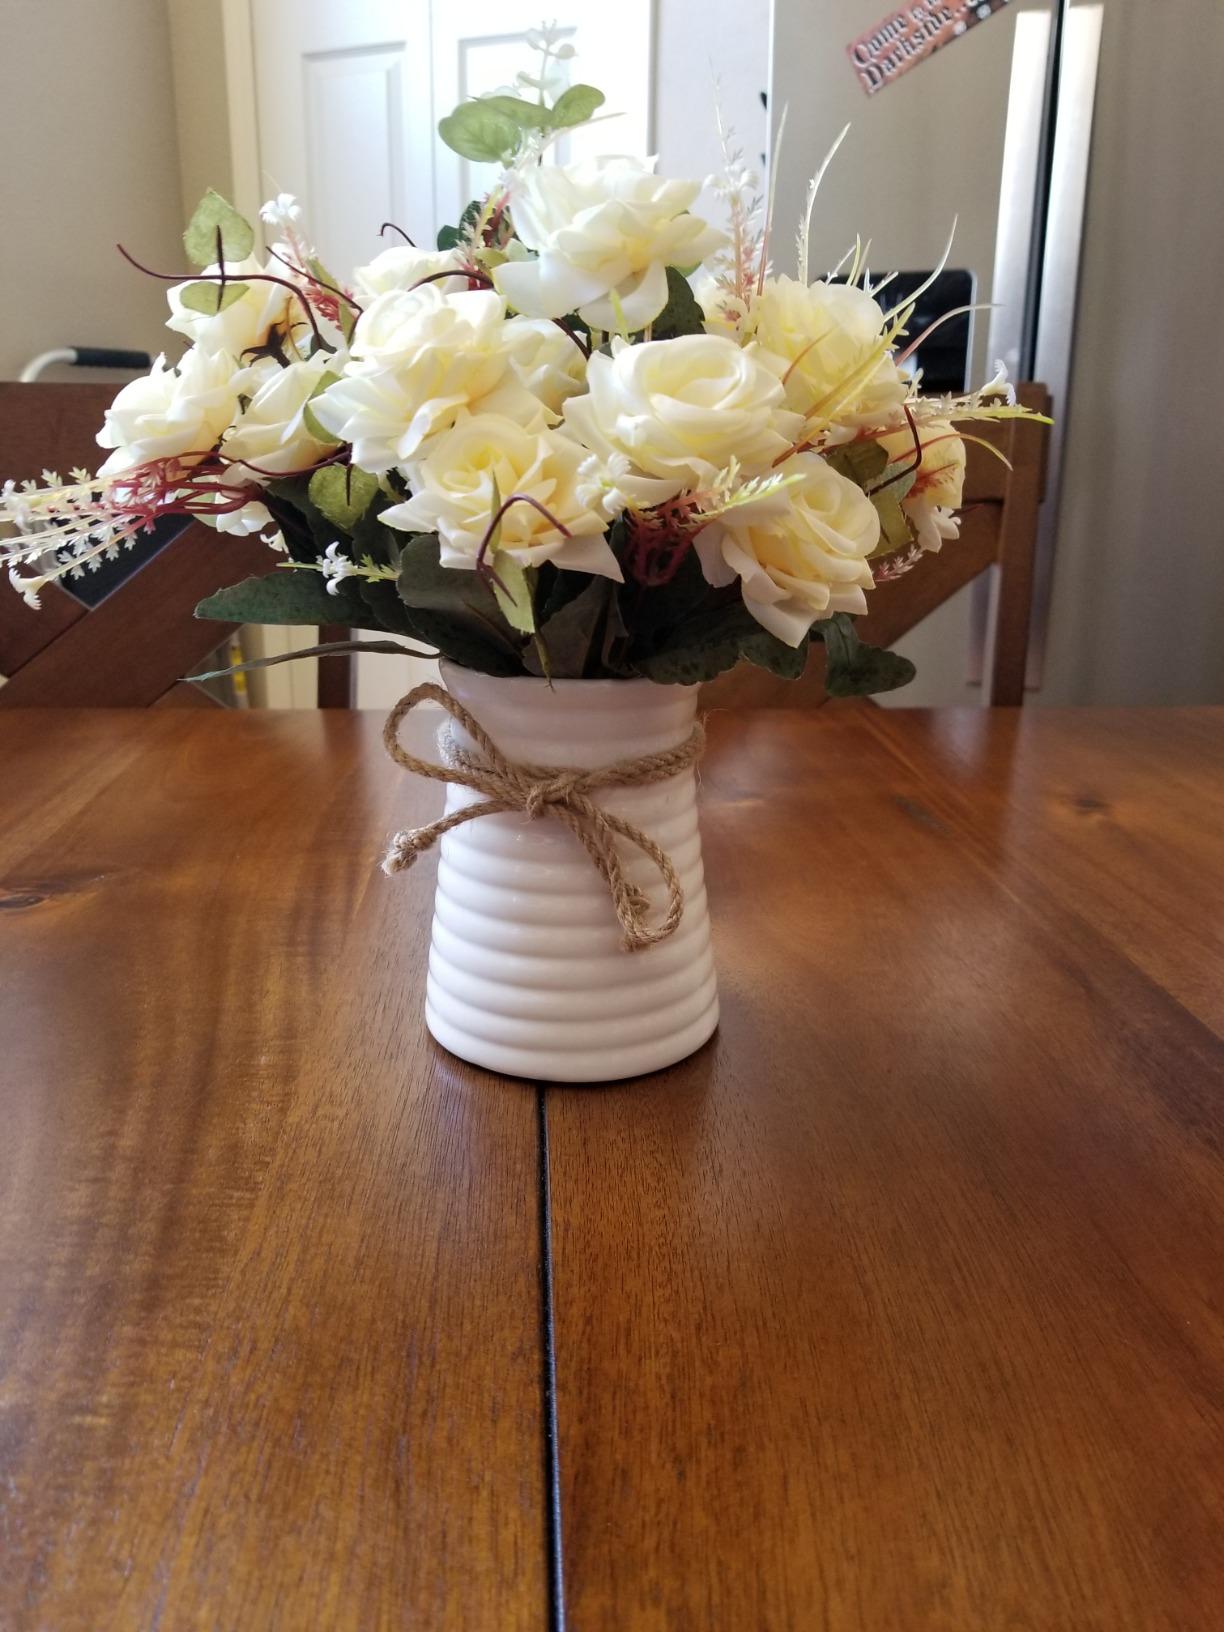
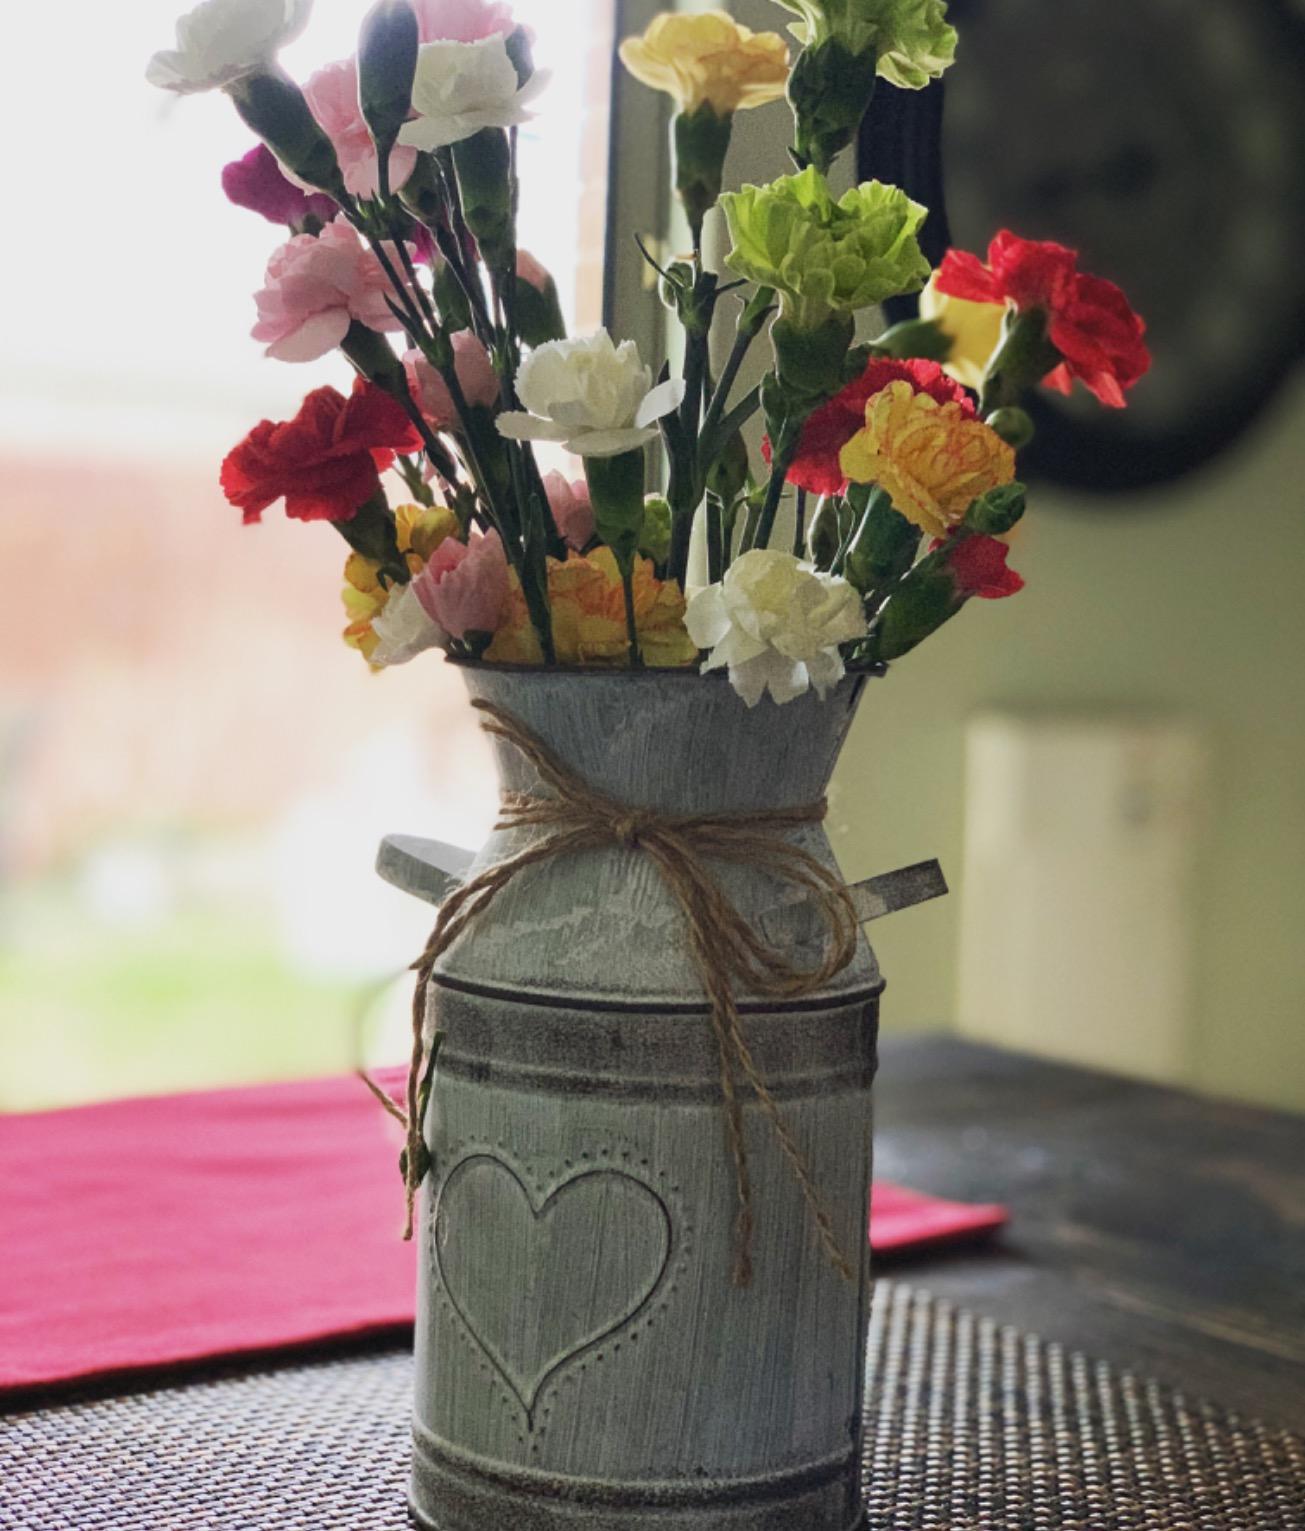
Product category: vase
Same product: no